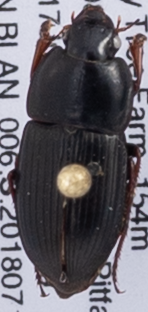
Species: Anisodactylus dulcicollis
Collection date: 2018-07-17
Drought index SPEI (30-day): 0.924
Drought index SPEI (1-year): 1.28
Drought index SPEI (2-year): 1.01